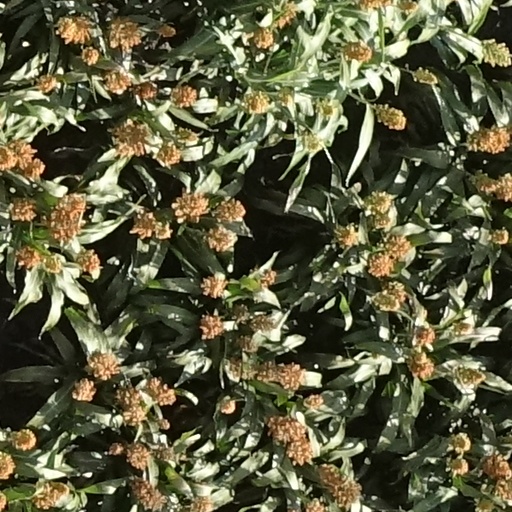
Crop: sorghum